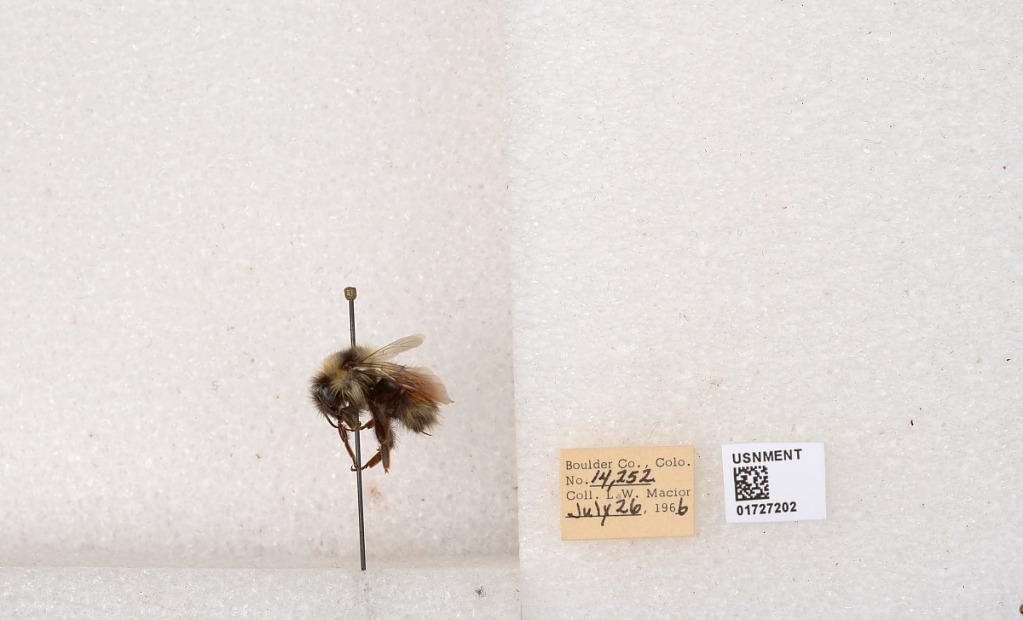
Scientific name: Bombus (Pyrobombus) sylvicola Kirby
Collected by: L. Macior
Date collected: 1966-7-26
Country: United States
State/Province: Colorado
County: Boulder
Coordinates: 40.0163, -105.294